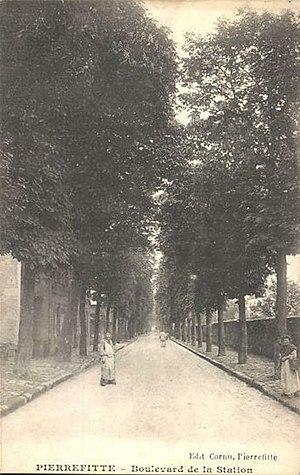
Pierrefitte.Boulevard de la Station.Allée
Le boulevard Charles-de-Gaulle est une voie de communication de Pierrefitte-sur-Seine.